The 26 Martyrs of Japan (film)

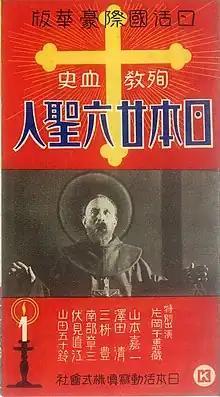

The 26 Martyrs of Japan (Junkyō chi-shi Nihon nijūrokuseijin) is a 1931 film released in Japan based on the martyrdom of twenty-six Catholic priests and layman in 1597. This silent film was produced by Seiju Hirayama, a Catholic landowner in Japanese-occupied Korea, who invested a huge amount of his personal fortune in producing this work, which was open to the public. Although it is a commercial film, it was produced under Hirayama's initiative with the cooperation of many people involved in the Catholic Church. It was the first full-fledged narrative film produced by the Catholic Church in Japan, which was in the process of becoming independent from the leadership of foreign missionaries during this period.